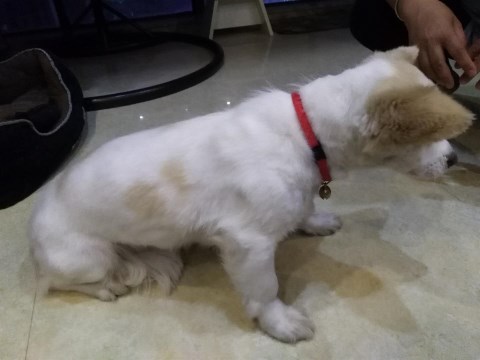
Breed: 3336-n000121-chinese_rural_dog